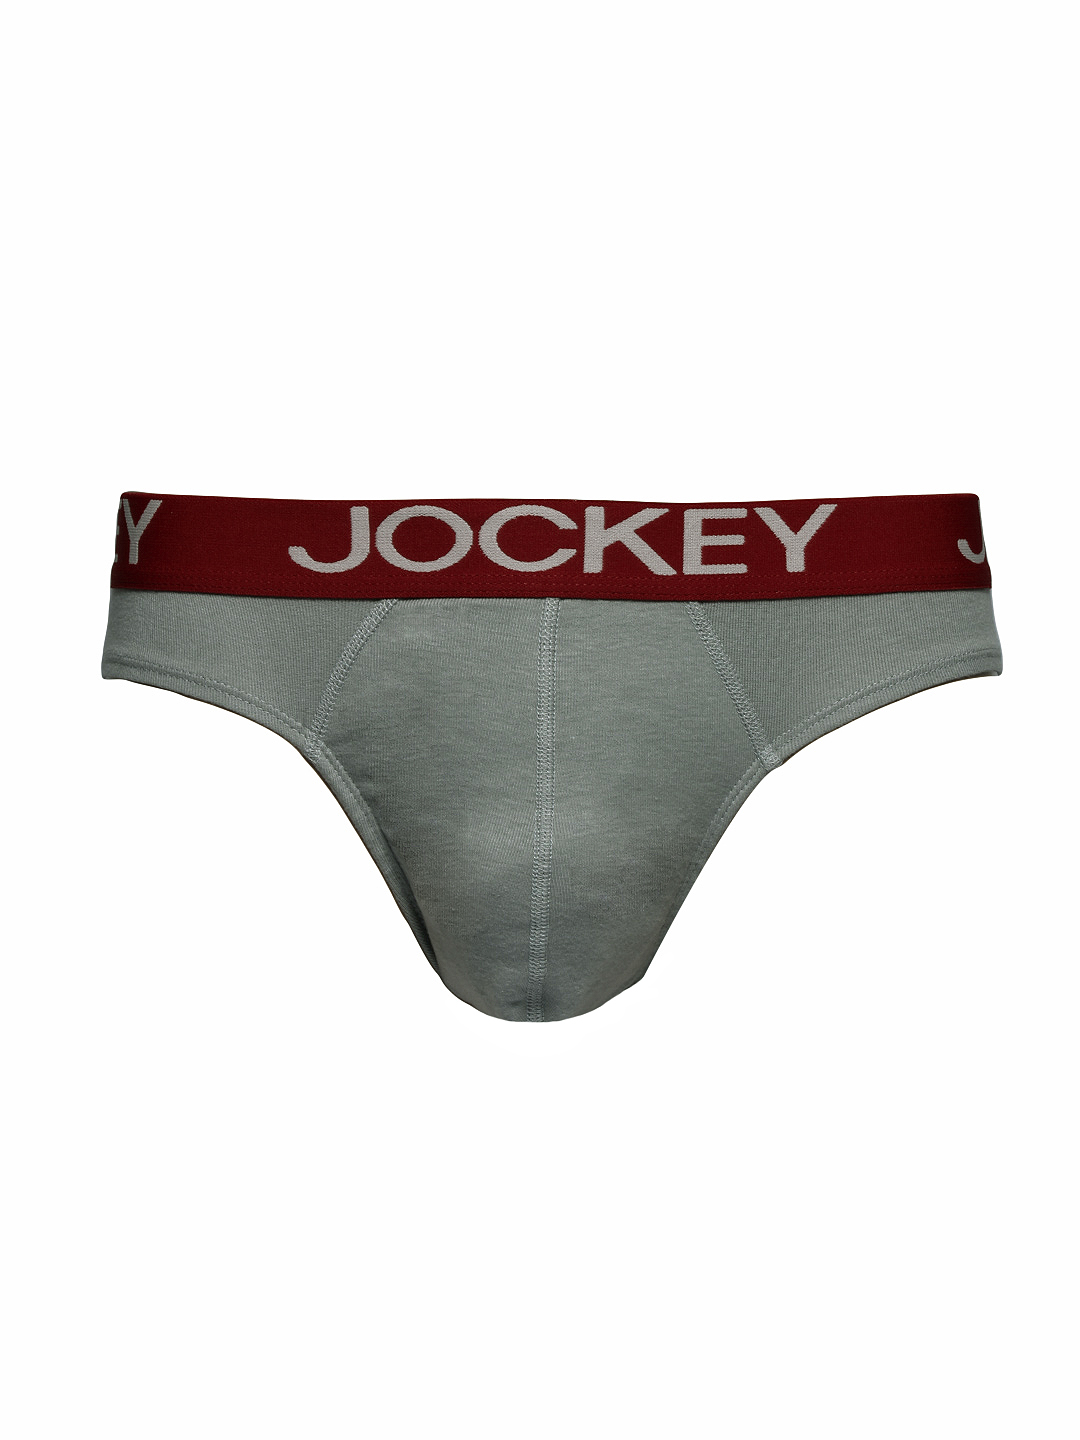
Jockey ZONE Men Zone Grey Brief US17
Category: Apparel / Innerwear / Briefs
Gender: Men
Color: Grey
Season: Summer 2016
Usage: Casual